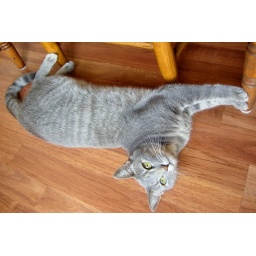
She is on the dining room floor. Gracie is on the chair above her. Taken by Edgar.